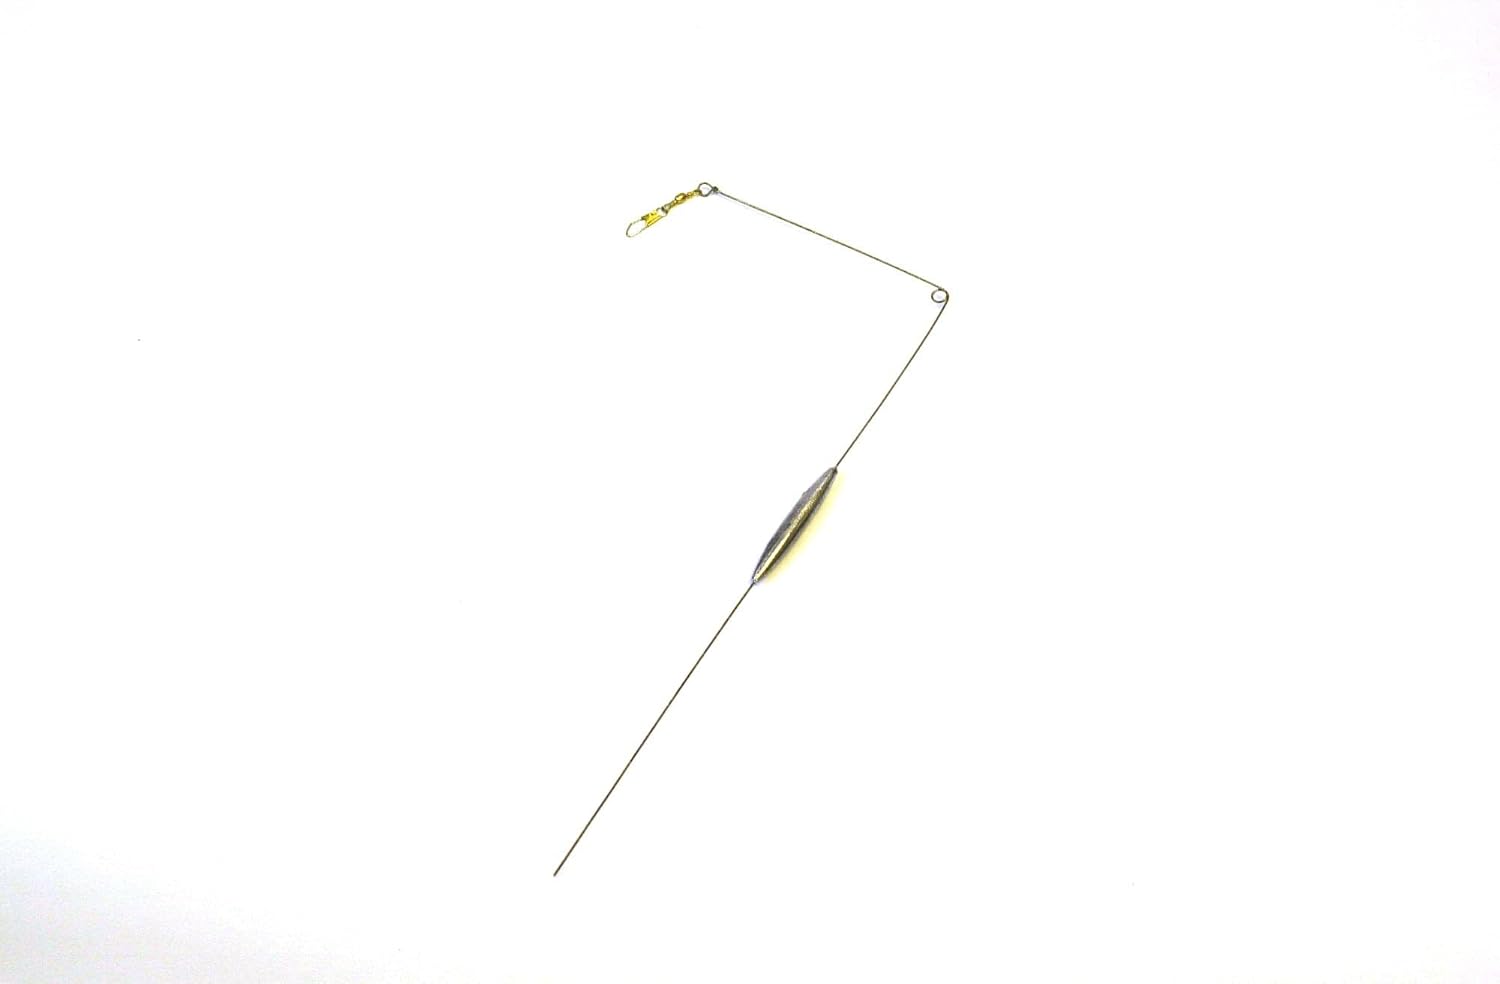
Eagle Claw BOTTOMBOUNCER-3 OZ
Category: Sports & Outdoors
Eagle Claw 02170-009 BOTTOMBOUNCER-3 OZ
Features: 1 Pack of 2 Bottom Bouncers | Skill Level: Beginner, Intermediate, Expert | Type of Water: Freshwater, Saltwater